Prawn farm massacre

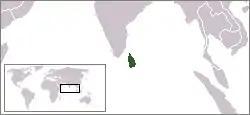
Location of Sri Lanka

The Prawn farm massacre, also known as the 1987 Kokkadichcholai massacre, took place on January 27, 1987 in the village of Kokkadichcholai, in Batticaloa District within the Eastern Province of Sri Lanka. At least 83 Tamil civilians were killed. The Special Task Force, an elite special forces unit of the Sri Lanka Police specializing in counter-terrorist and counter-insurgency operations, was accused of having perpetrated the massacre. Asian Agricultural Products Limited (AAPL), the Hong Kong based part-owner of the farm filed for arbitration by ICSID, an arm of the World Bank, against the government of Sri Lanka; AAPL prevailed in the arbitration, eventually received payment and families of the victims were paid some monetary compensation.